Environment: lab
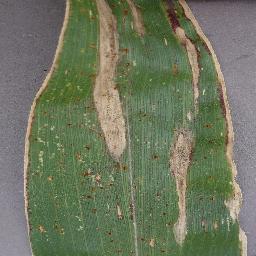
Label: northern_corn_leaf_blight